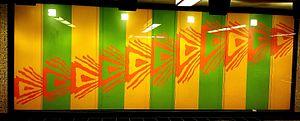
Murale de Jean-Paul Mousseau dans la station Square-Victoria du métro de Montréal
L'art dans le métro de Montréal est présent sous la forme d'une centaine d'œuvres d'art permanentes installées à l’intérieur et aux abords des différentes stations. En 2016, le métro compte des œuvres distribuées dans 55 des 68 stations du réseau.